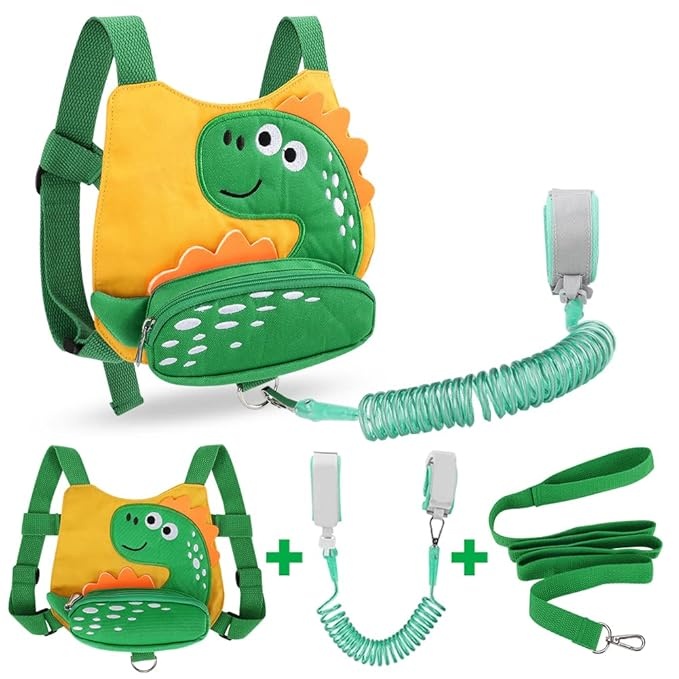
Accmor Toddler Harness Leash with Anti Lost Wrist Link, Cute Dinosaur Kids Harnesses with Wristband Bracelet Leashes Strap Tether for Baby Boys Walking (Yellow)
About This Keep Security: Keep children close to you while keeping them independent during indoor or outdoor activities, no longer worrying about your child running away Cute Design: The baby leash harness with lovely dinosaur that your child must will be very glad to have. Soft & Comfortable: Breathable fabric harness and nylon rope, bringing feel of great soft and comfort to your boys and girls. Adjustable: Durable shoulder strap can be adjusted. Make this Toddlers harness one size fits most kids. Three Ways to Use: There are three ways to use: ① anti-lost harness leash; ②anti-lost wrist link; ③anti lost wrist link + harness; No matter which method of use is very simple.
Brand: Accmor
Category: Baby & Toddler > Baby Safety > Baby Safety Harnesses & Leashes > Harnesses